History of Spain

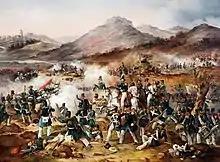
Battle of the First Carlist War, by Francisco de Paula Van Halen

Spaniards revolted. Thompson says the Spanish revolt was, "a reaction against new institutions and ideas, a movement for loyalty to the old order: to the hereditary crown of the Most Catholic kings, which Napoleon, an excommunicated enemy of the Pope, had put on the head of a Frenchman; to the Catholic Church persecuted by republicans who had desecrated churches, murdered priests, and enforced a "loi des cultes"; and to local and provincial rights and privileges threatened by an efficiently centralized government. "Juntas" were formed all across Spain that pronounced themselves in favor of Ferdinand VII. On September 26, 1808, a Central Junta was formed in the town of Aranjuez to coordinate the nationwide struggle against the French. Initially, the Central Junta declared support for Ferdinand VII, and convened a "General and Extraordinary Cortes" for all the kingdoms of the Spanish Monarchy. On February 22 and 23, 1809, a popular insurrection against the French occupation broke out all over Spain.